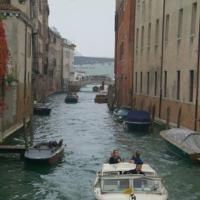
Weather: cloudy or overcast